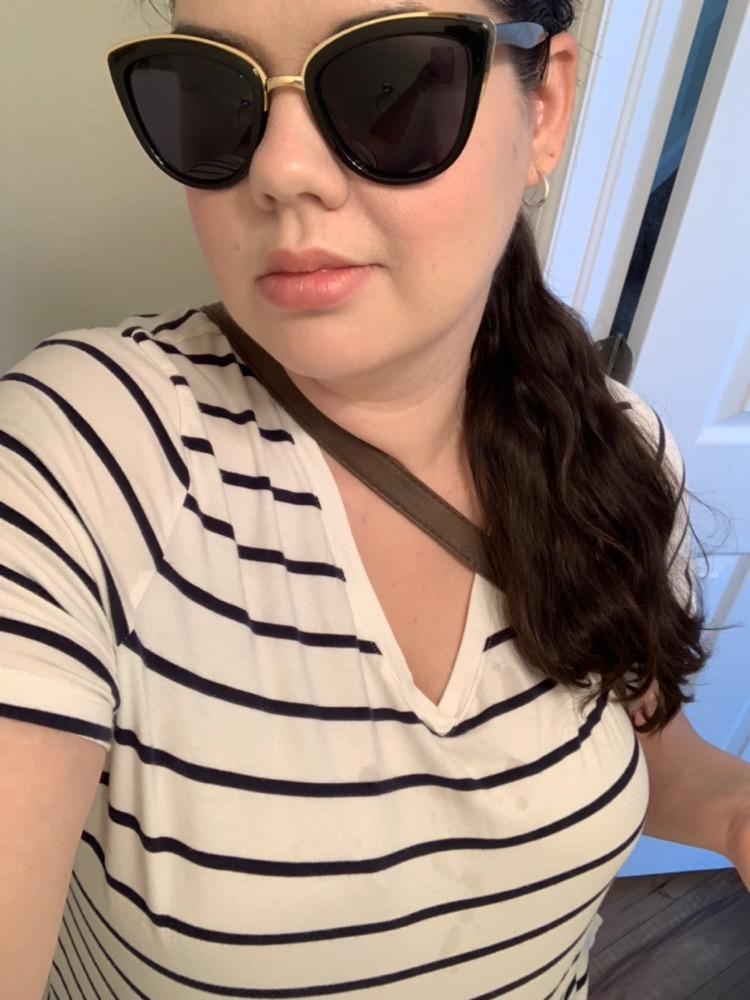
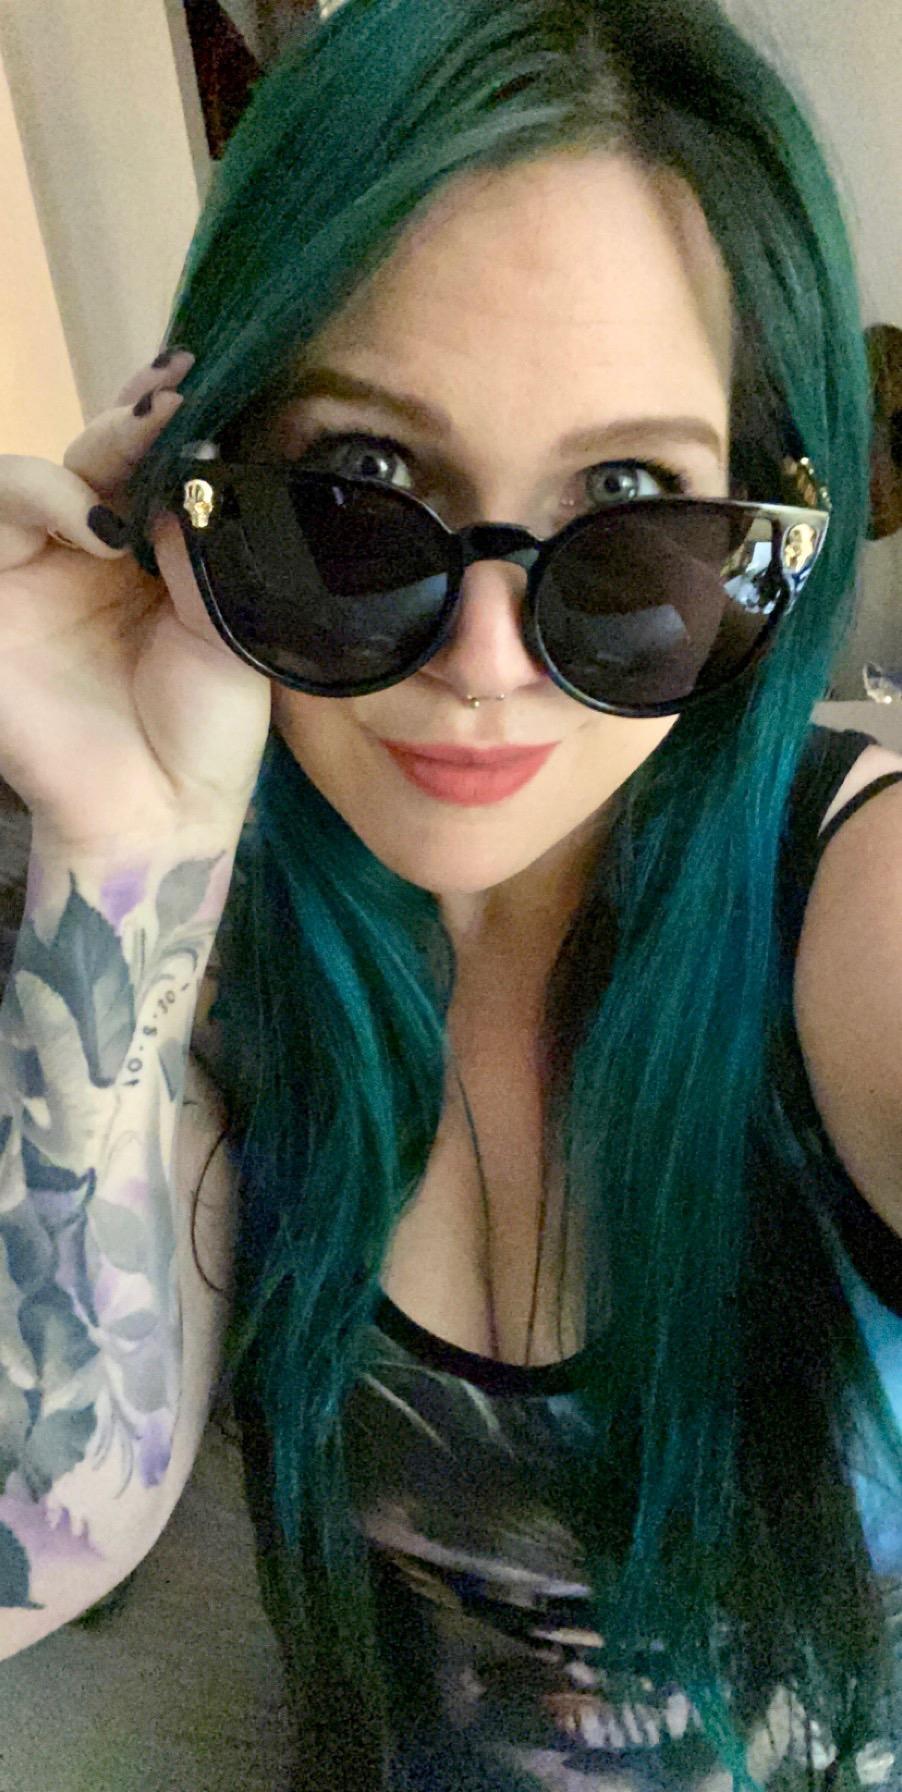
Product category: accessories_sunglasses
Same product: no